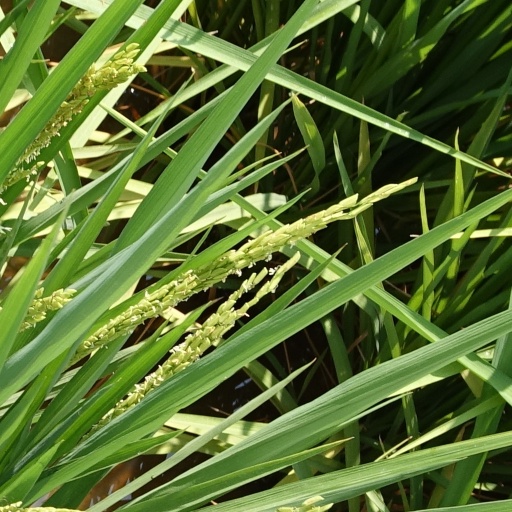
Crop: rice